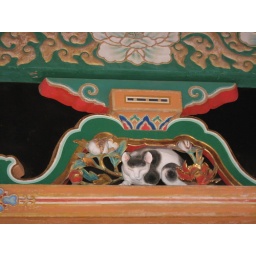
the famous sleeping cat carving, shrine in Nikko